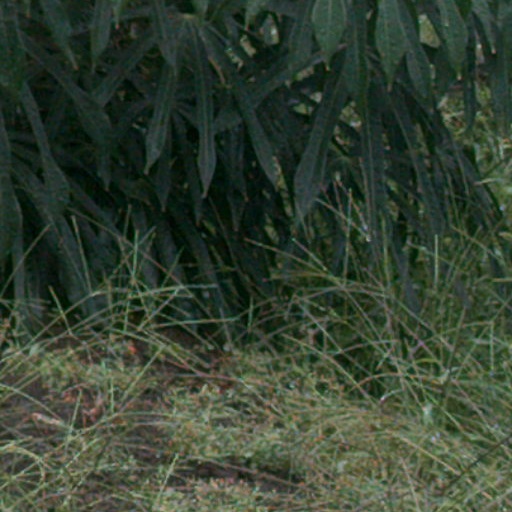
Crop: cassava